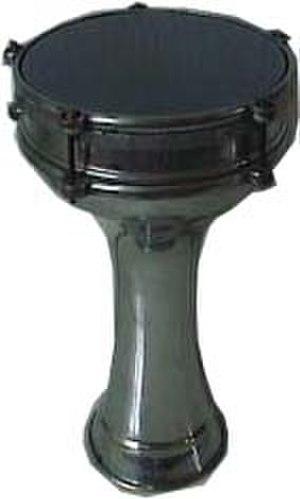
La darbouka, derbakeh, darbuka, derbuka, derbouka, darbuqqa, darabuka ou doumbek, doumbeg, tumbek, tumbeleki ou qypi ou tabla est un instrument de percussion à son déterminé faisant partie des membranophones. Selon ses variantes, c'est un vase étranglé en son milieu et recouvert à l'une de ses extrémités d'une membrane, répandu dans toute l'Afrique du Nord, et dans le Moyen-Orient et les Balkans.
Le zeybek une danse traditionnelle turque. Cette danse est notamment pratiquée dans la région d'Égée.